Christian pacifism

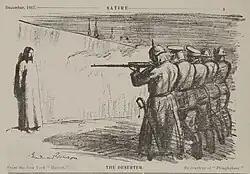
"The Deserter" (1916) by Boardman Robinson

The first conscientious objector in the modern sense was a Quaker in 1815. Some Quakers had originally served in Cromwell's New Model Army before the peace testimony of Friends was issued after the restoration of the British monarchy in 1660. A number of Christian denominations have taken pacifist positions institutionally, including the Quakers and Mennonites.